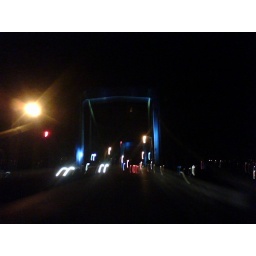
Kansas city, bridge over the missouri river at night.